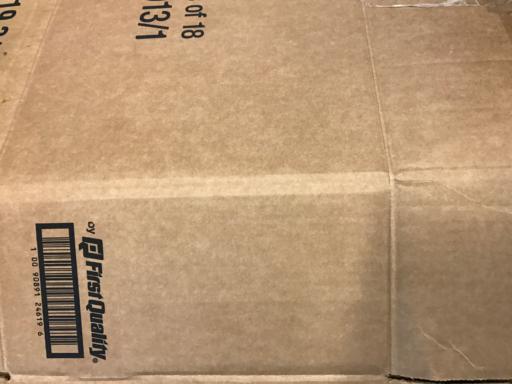
Label: cardboard